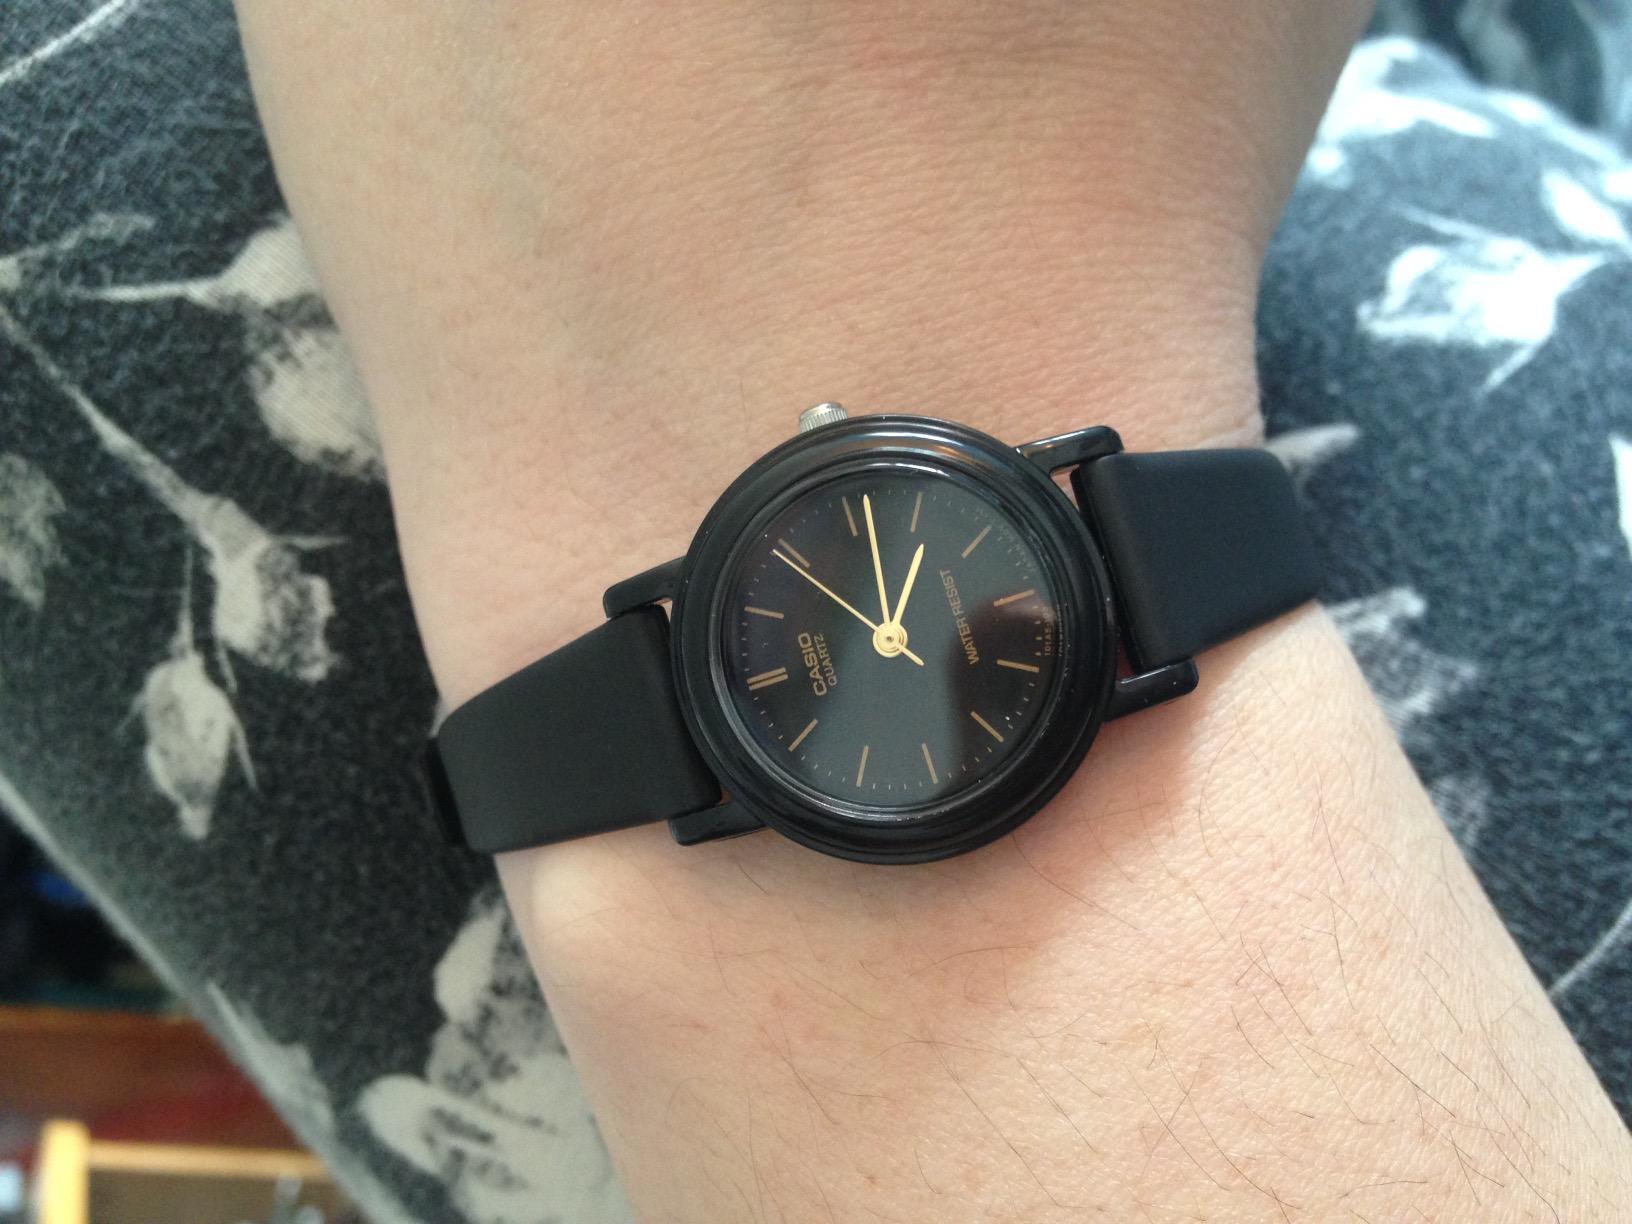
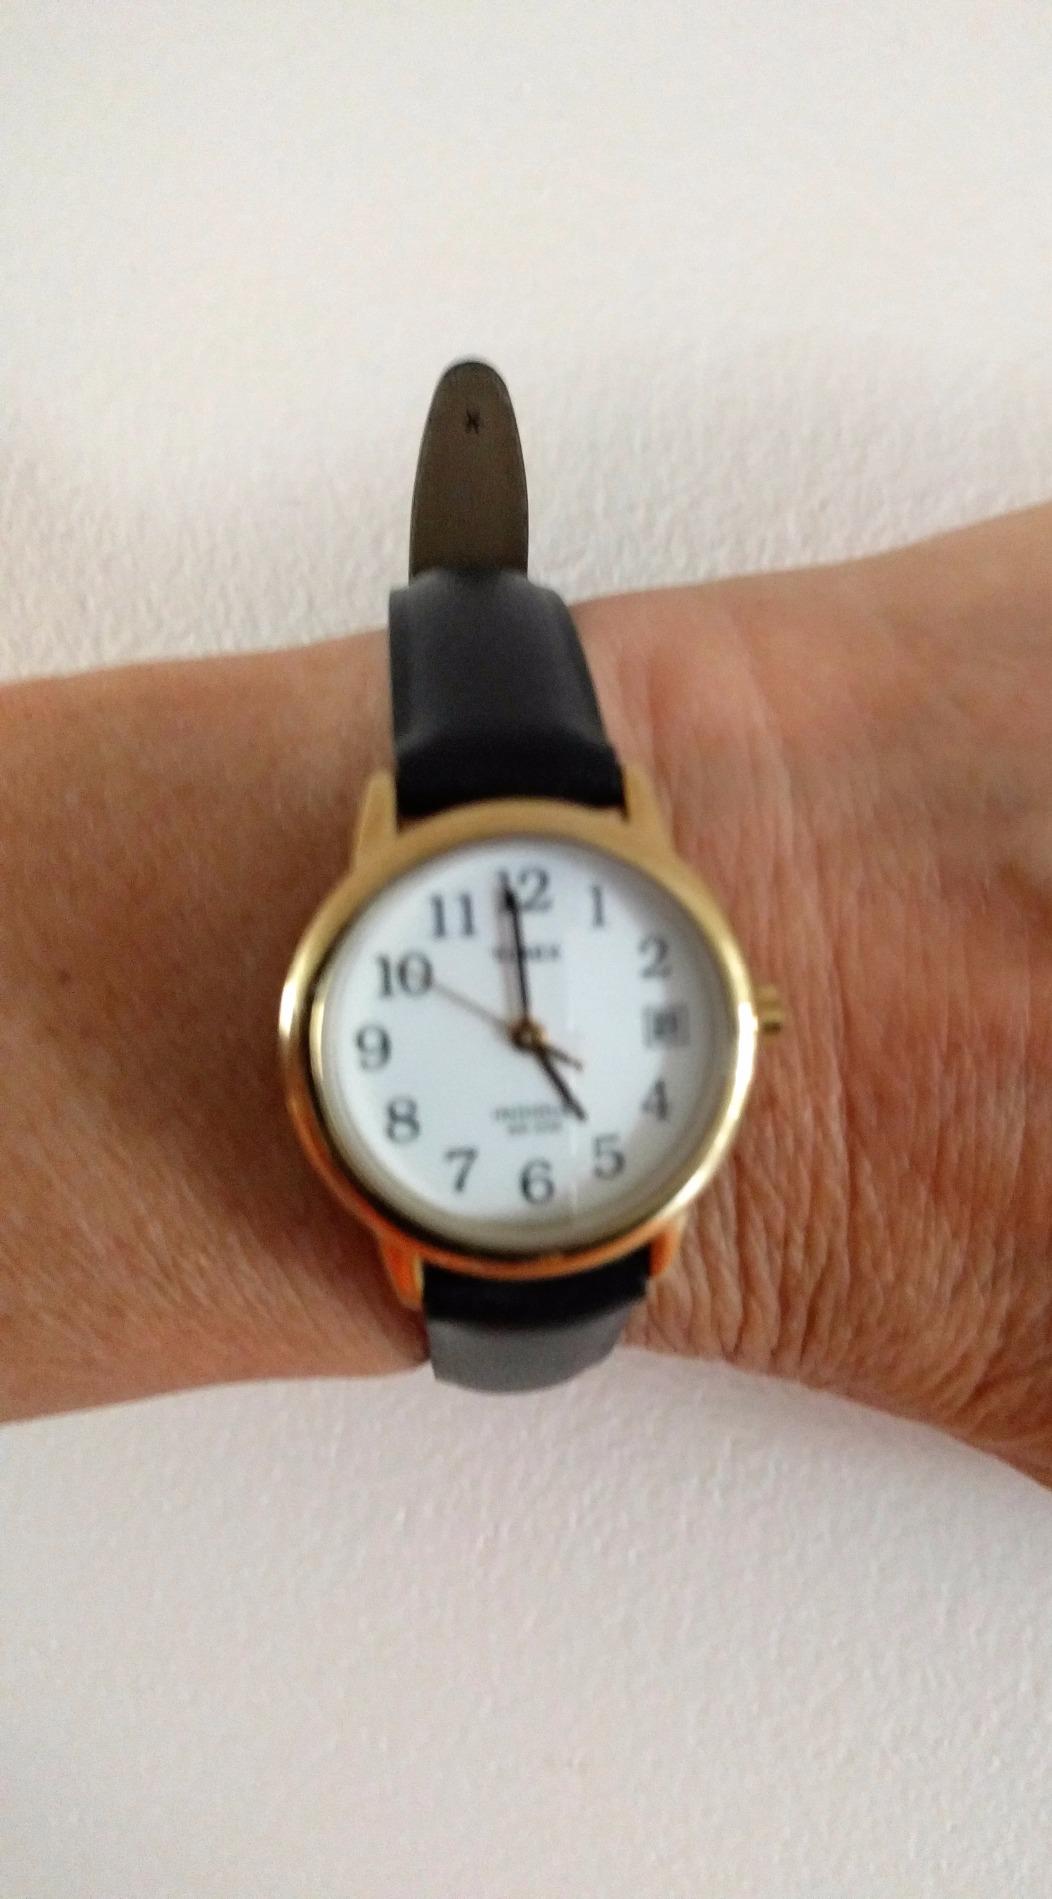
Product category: accessories_watch
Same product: no